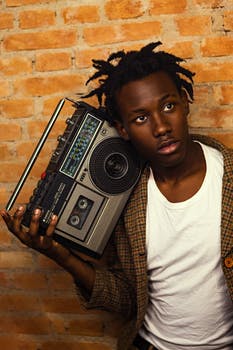
Label: No Watermark